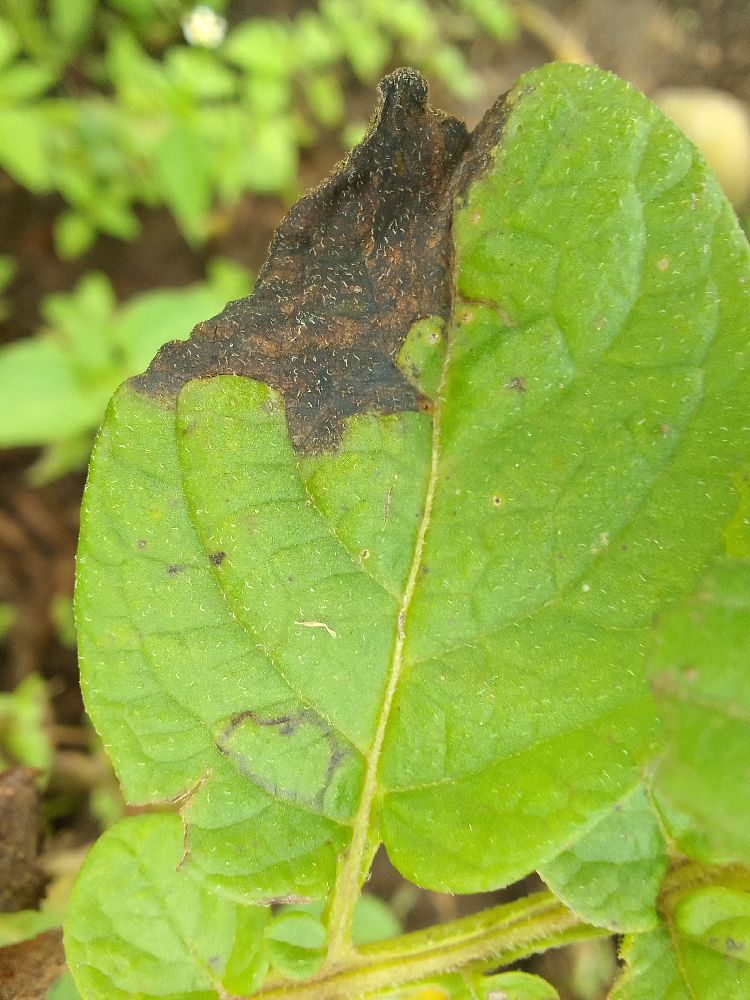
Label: Late blight